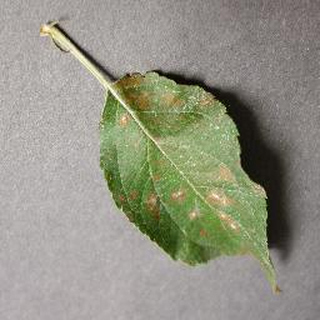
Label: apple_cedar_apple_rust